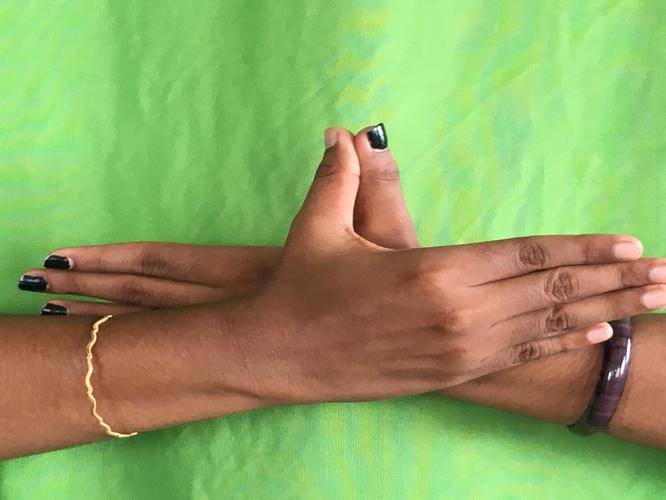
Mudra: Garuda
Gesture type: double_hand